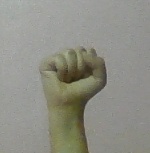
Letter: saad